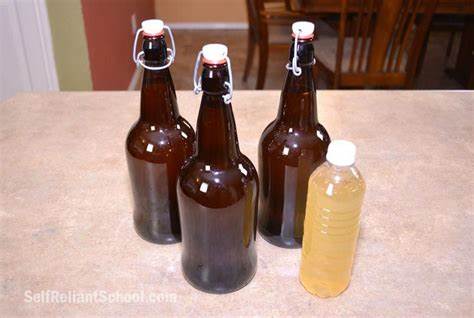
Waste category: glass